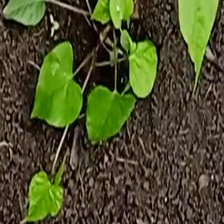
Weed species: Obscure_morning _glory(Ipomoea obscura)